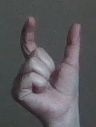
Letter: nun